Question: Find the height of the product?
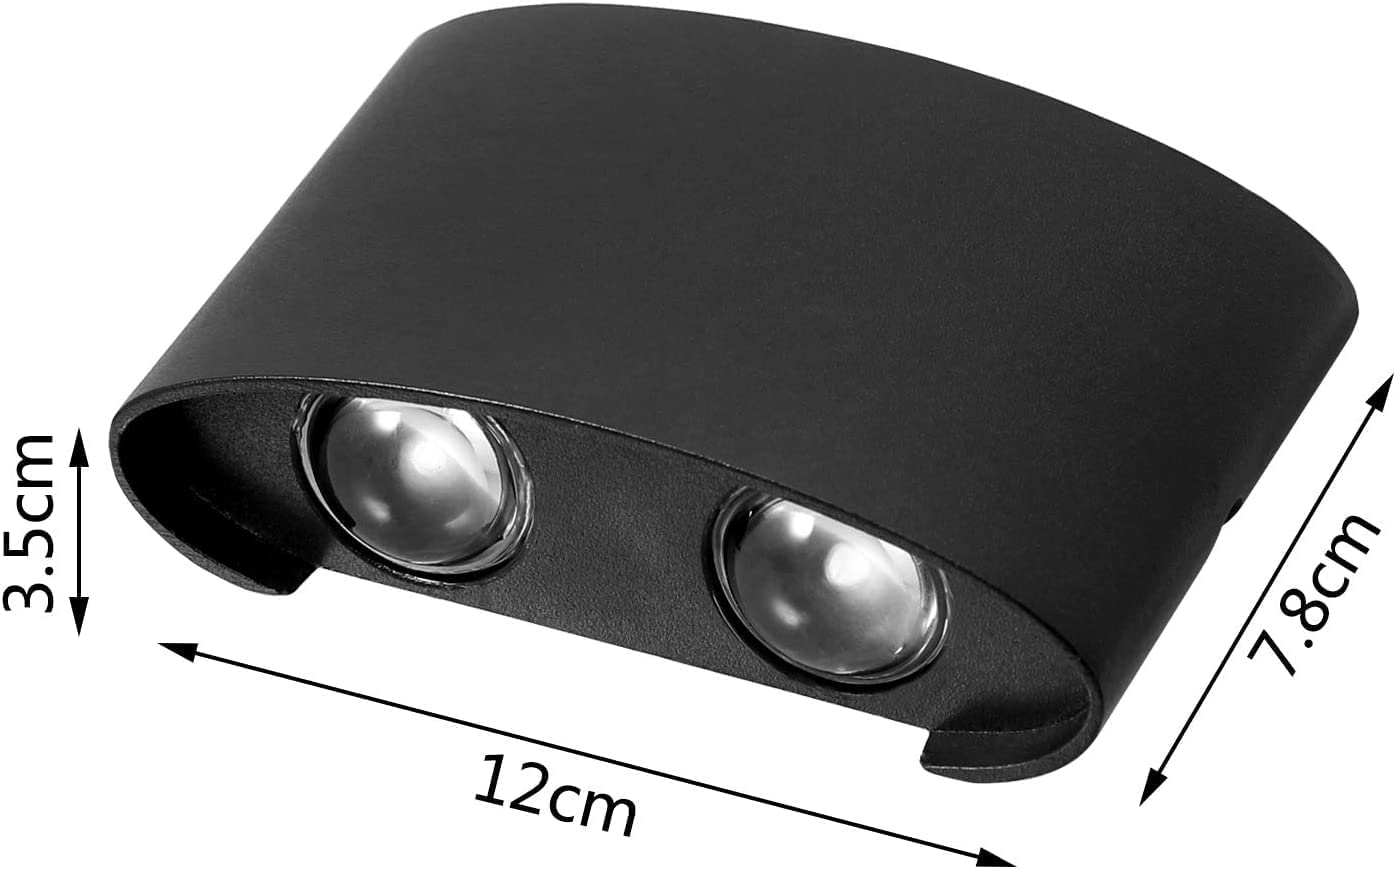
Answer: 3.5 centimetre